History of Stockholm

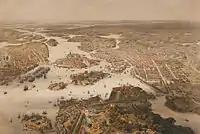
Panorama over Stockholm around 1868 as seen from a hot air balloon.

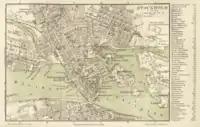
1888 German map of Stockholm

In the second half of the century, Stockholm regained its leading economic role. New industries emerged, and Stockholm transformed into an important trade and service centre, as well as a key gateway point within Sweden.